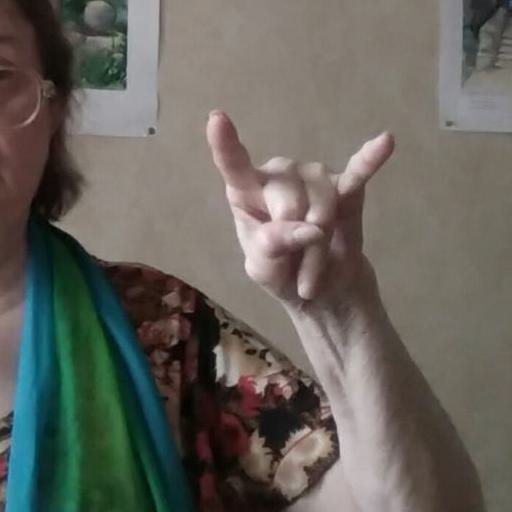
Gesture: rock